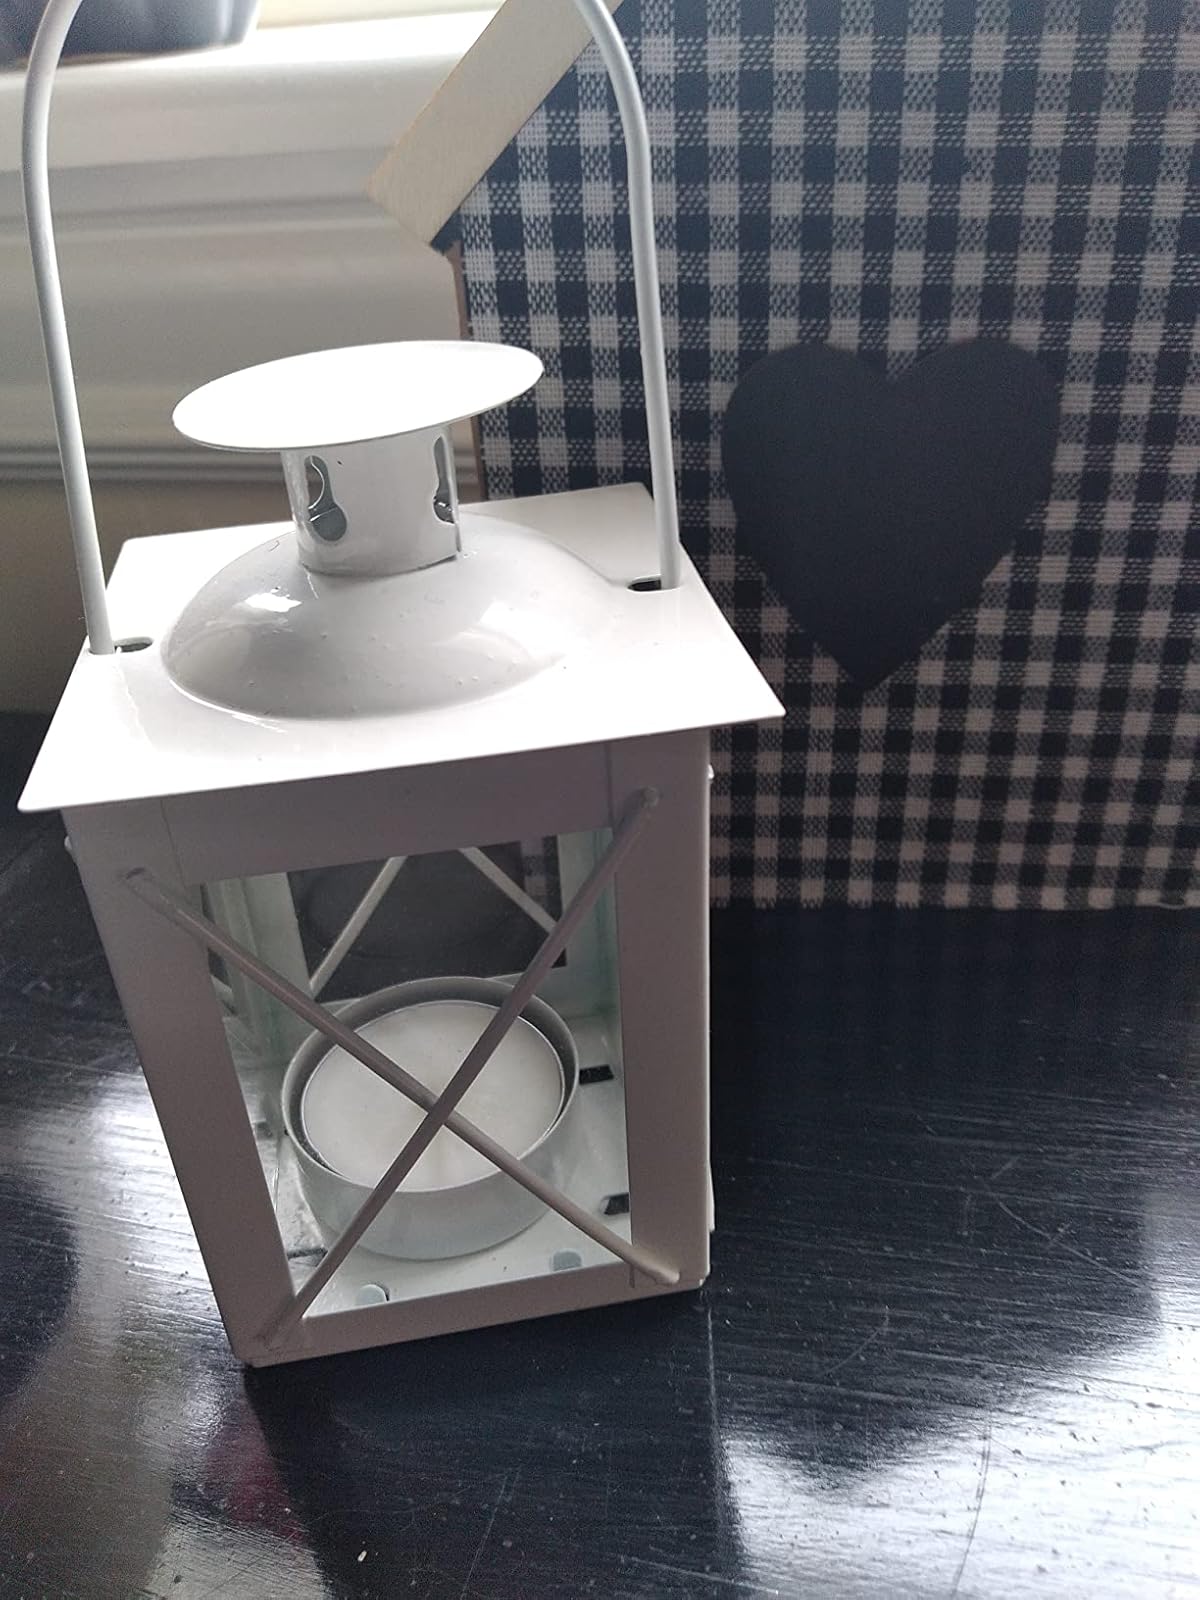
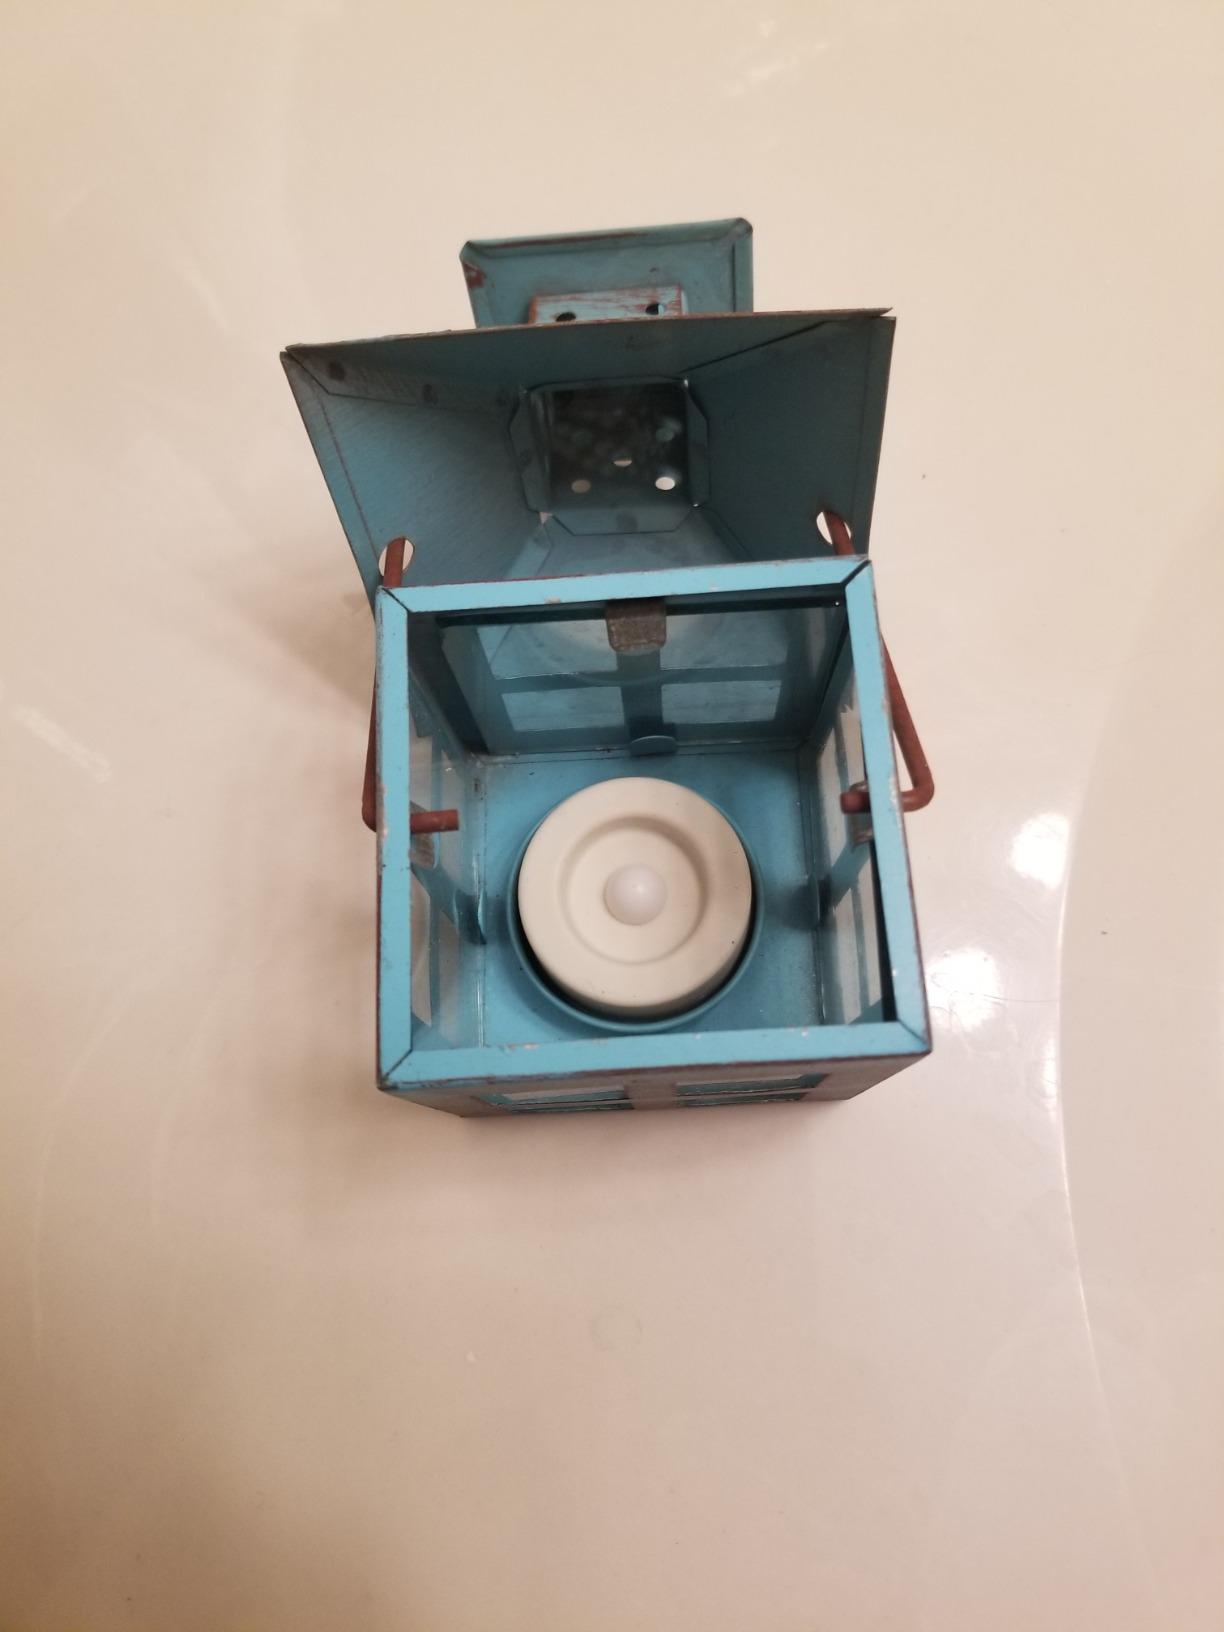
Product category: lantern
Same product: no